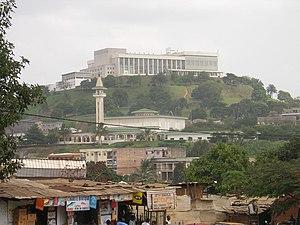
À Yaoundé, capitale du Cameroun: le Palais de Congrès et la grande mosquée au quartier Brique
Le Cameroun, en forme longue la république du Cameroun, est un pays d'Afrique centrale, situé entre le Nigéria au nord-nord-ouest, le Tchad au nord-nord-est, la République centrafricaine à l'est, la république du Congo au sud-est, le Gabon au sud, la Guinée équatoriale au sud-ouest et le golfe de Guinée au sud-ouest. Les langues officielles sont le français et l'anglais pour un pays qui compte une multitude de langues locales.